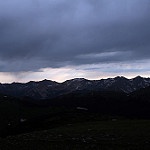
Label: mountain